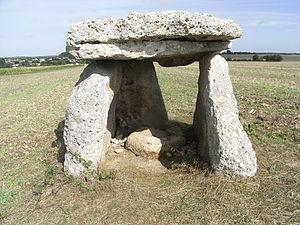
Dolmen dit la Pierre Levée à Ardillières (17) France, monument historique classement par liste de 1989 (vue sud-est). This building is classé au titre des Monuments Historiques. It is indexed in the Base Mérimée, a database of architectural heritage maintained by the French Ministry of Culture,
Le Dolmen dit La Pierre Levée est un dolmen situé à Ardillières, dans le département français de la Charente-Maritime en France, à peu de distance du Dolmen dit La Pierre Fouquerée.
Cet article recense les sites mégalithiques de la Charente-Maritime.
Cet article recense une partie des monuments historiques de la Charente-Maritime, en France.